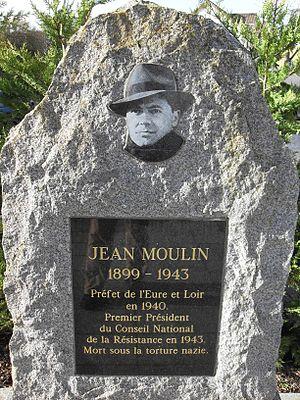
France, Les Clayes sous Bois, Yvelines (78) - Monument Jean Moulin devant le bureau de Poste, place de la République. Ce monument a disparu en 2016 lors de travaux de réaménagement du parking
Jean Moulin, né le 20 juin 1899 à Béziers et mort le 8 juillet 1943 près de Metz, en Moselle annexée, est un haut fonctionnaire et résistant français.
Cette page concerne les événements qui se sont produits durant l'année 1943 en Lorraine.
La liste des personnes transférées au Panthéon, à Paris, présente les 78 personnalités panthéonisées à ce jour.